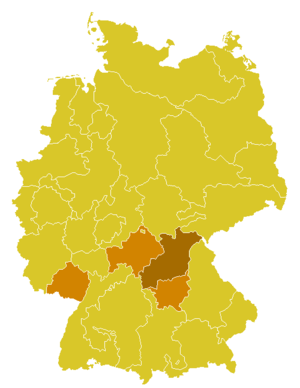
L'archidiocèse de Bamberg est un archidiocèse métropolitain de rite romain créé le 1ᵉʳ avril 1818, succédant au diocèse de Bamberg.